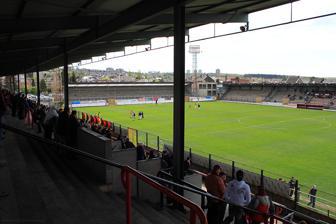
Building: Stade du Pairay
Country: Belgium
Year built: 1906
Football stadium in Seraing, Belgium Stade du Pairay Full name Stade du Pairay Location Seraing , Belgium Capacity 8,207 (total), 5,000 (seated) Opened 1906 Tenants RFC Seraing (1904) (1906-1996) RFC Liège (1999-2004 & 2008-2015) R.F.C. Seraing (1922) (since 1996) as: * Seraing RUL (1996-2006); * RFC Seraing (2006-2014 and since 2015); * Seraing United (2014-2015) The Stade du Pairay is a football stadium in Seraing , Belgium . It is the home stadium of RFC Seraing since 1996. References